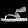
Label: Sandal